OAO Kondopoga

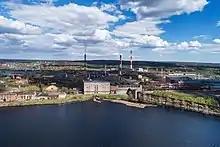
Aerial photo of the OAO Kondopoga pulp and paper mill

Joint Stock Company Kondopoga is a Russian pulp and paper production company located in the Republic of Karelia. It is currently the largest in Russia and 7th biggest in Europe newsprint producer with an annual output of 710 tpy. Headquartered in the city of Kondopoga, the company has 7,657 employees. It has two wholly owned subsidiaries and five affiliated companies. The company's stock is traded at the Russian Trading System.